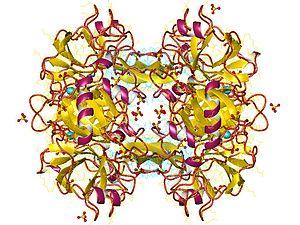
La trypsine est une peptidase du suc pancréatique participant à la digestion des protéines. Il s'agit d'une protéase à sérine qui hydrolyse les liaisons peptidiques situées côté C d'un résidu de lysine ou d'arginine, qui sont des acides aminés basiques.